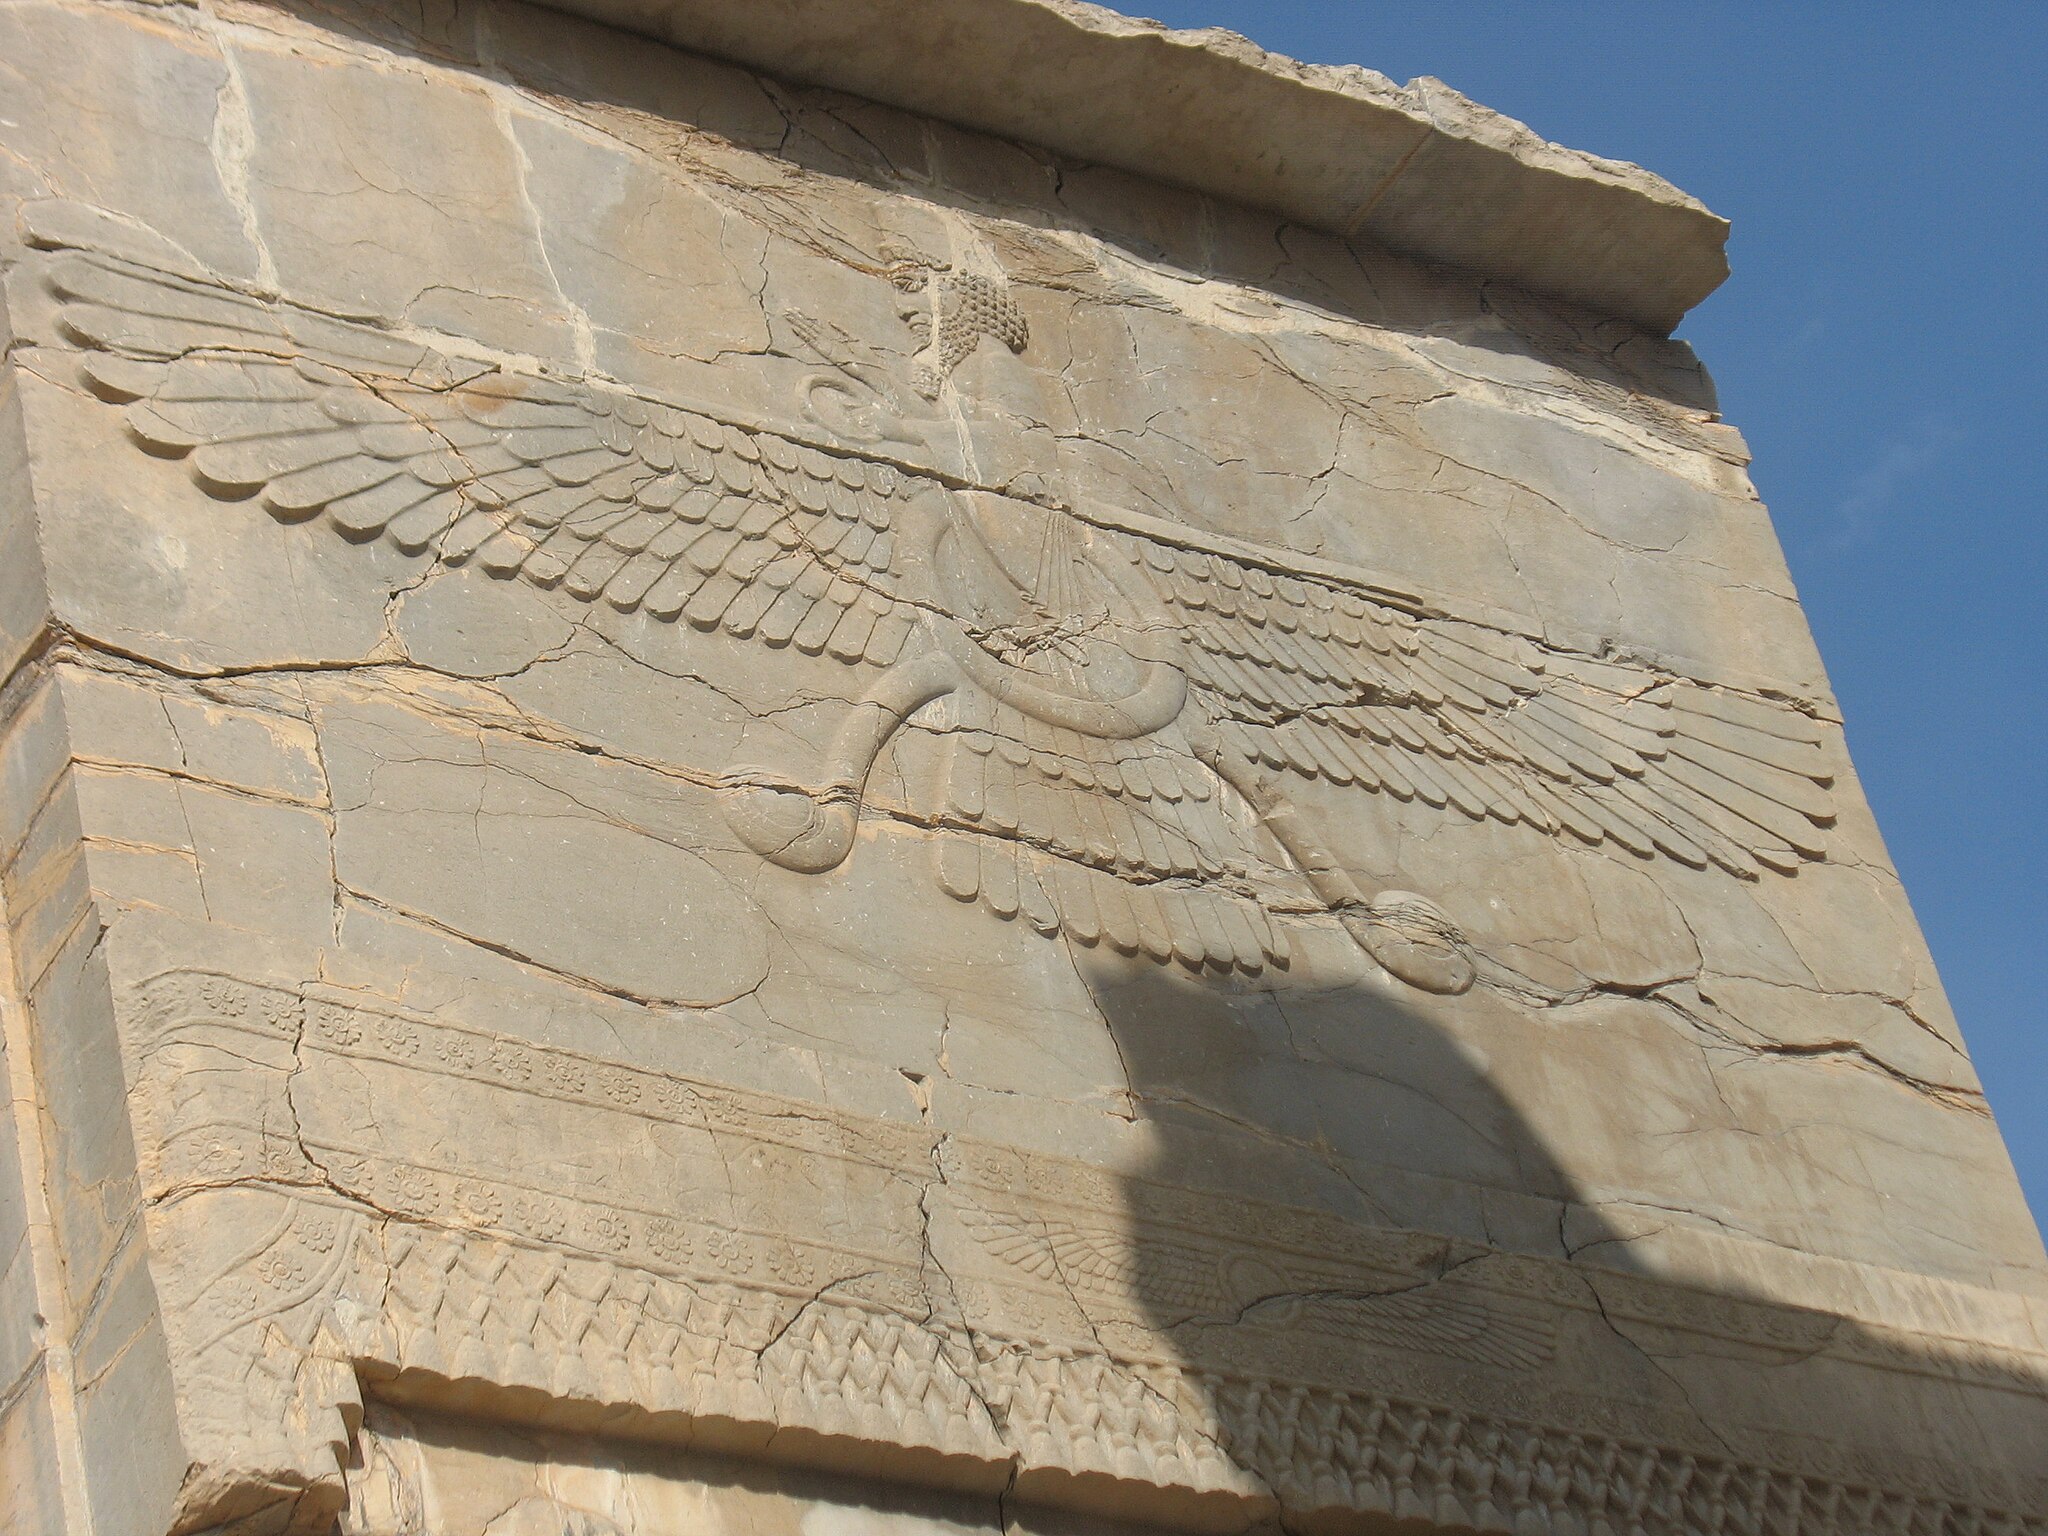
Title: فروهر
Date: 2007-06-21 15:27:51
Categories: Images from Wiki Loves Monuments 2018, Self-published work, Cultural heritage monuments in Iran with known IDs, Uploaded via Campaign:wlm-ir, Images from Wiki Loves Monuments in Marvdasht, 2007 in Persepolis, Images from Wiki Loves Monuments 2018 in Iran, Iran photographs taken on 2007-06-21, Relief of Faravahar, Tripylon, Persepolis